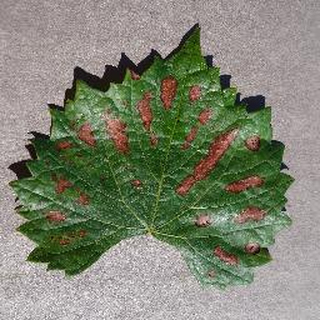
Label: grape_esca_black_measles